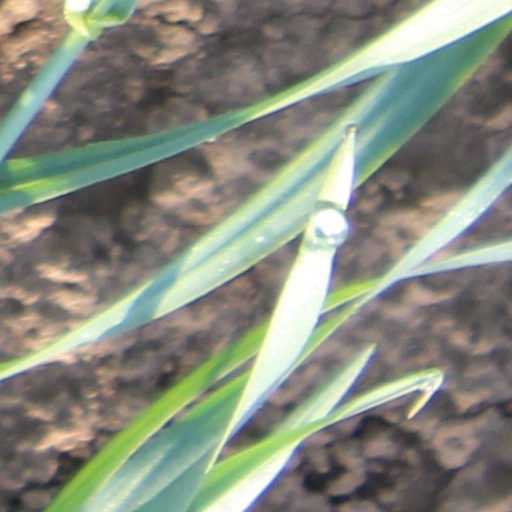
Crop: wheat